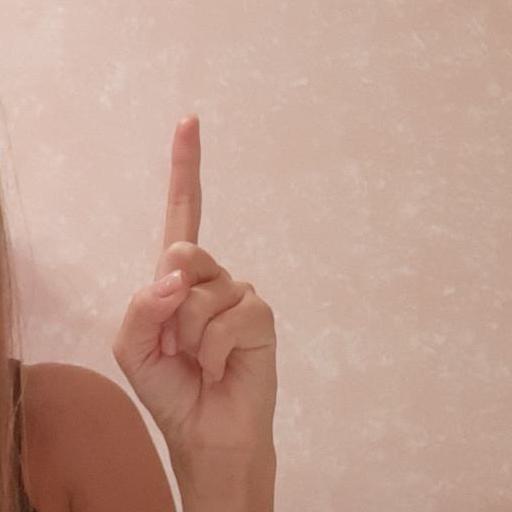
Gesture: one